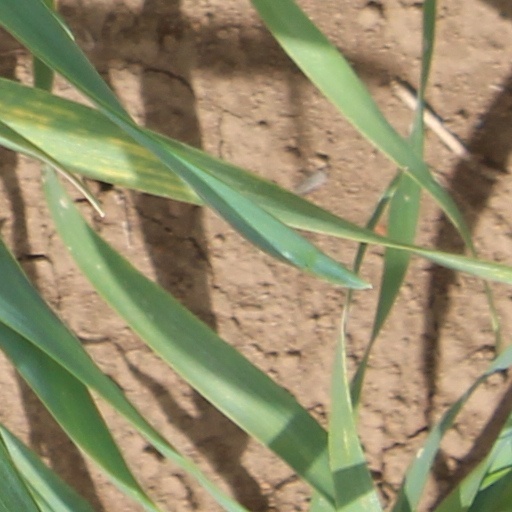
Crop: wheat